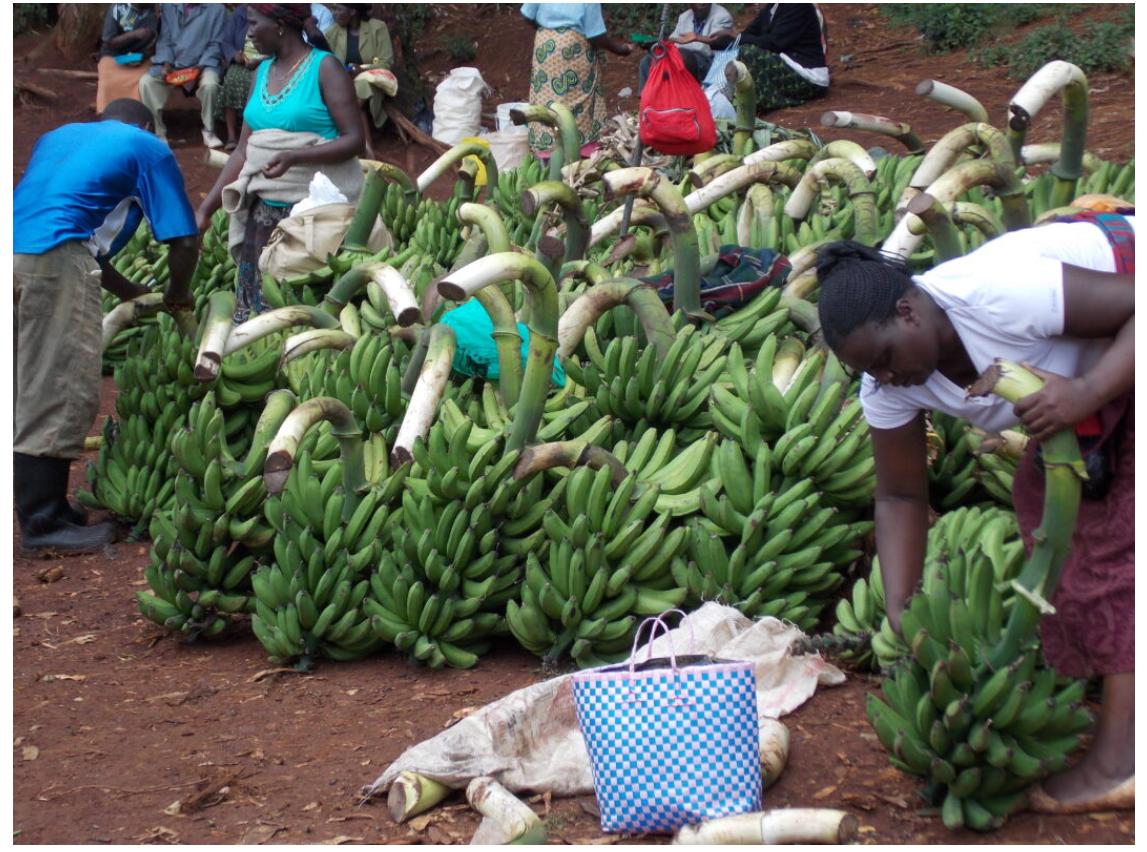
Wafanyabiashara na wanunuzi kadhaa wenye rika mbalimbali na jinsia tofautitofauti, wakiwa sokoni wakinunua zao la kibiashara, aina ya ndizi, ambalo hutokana na migomba.